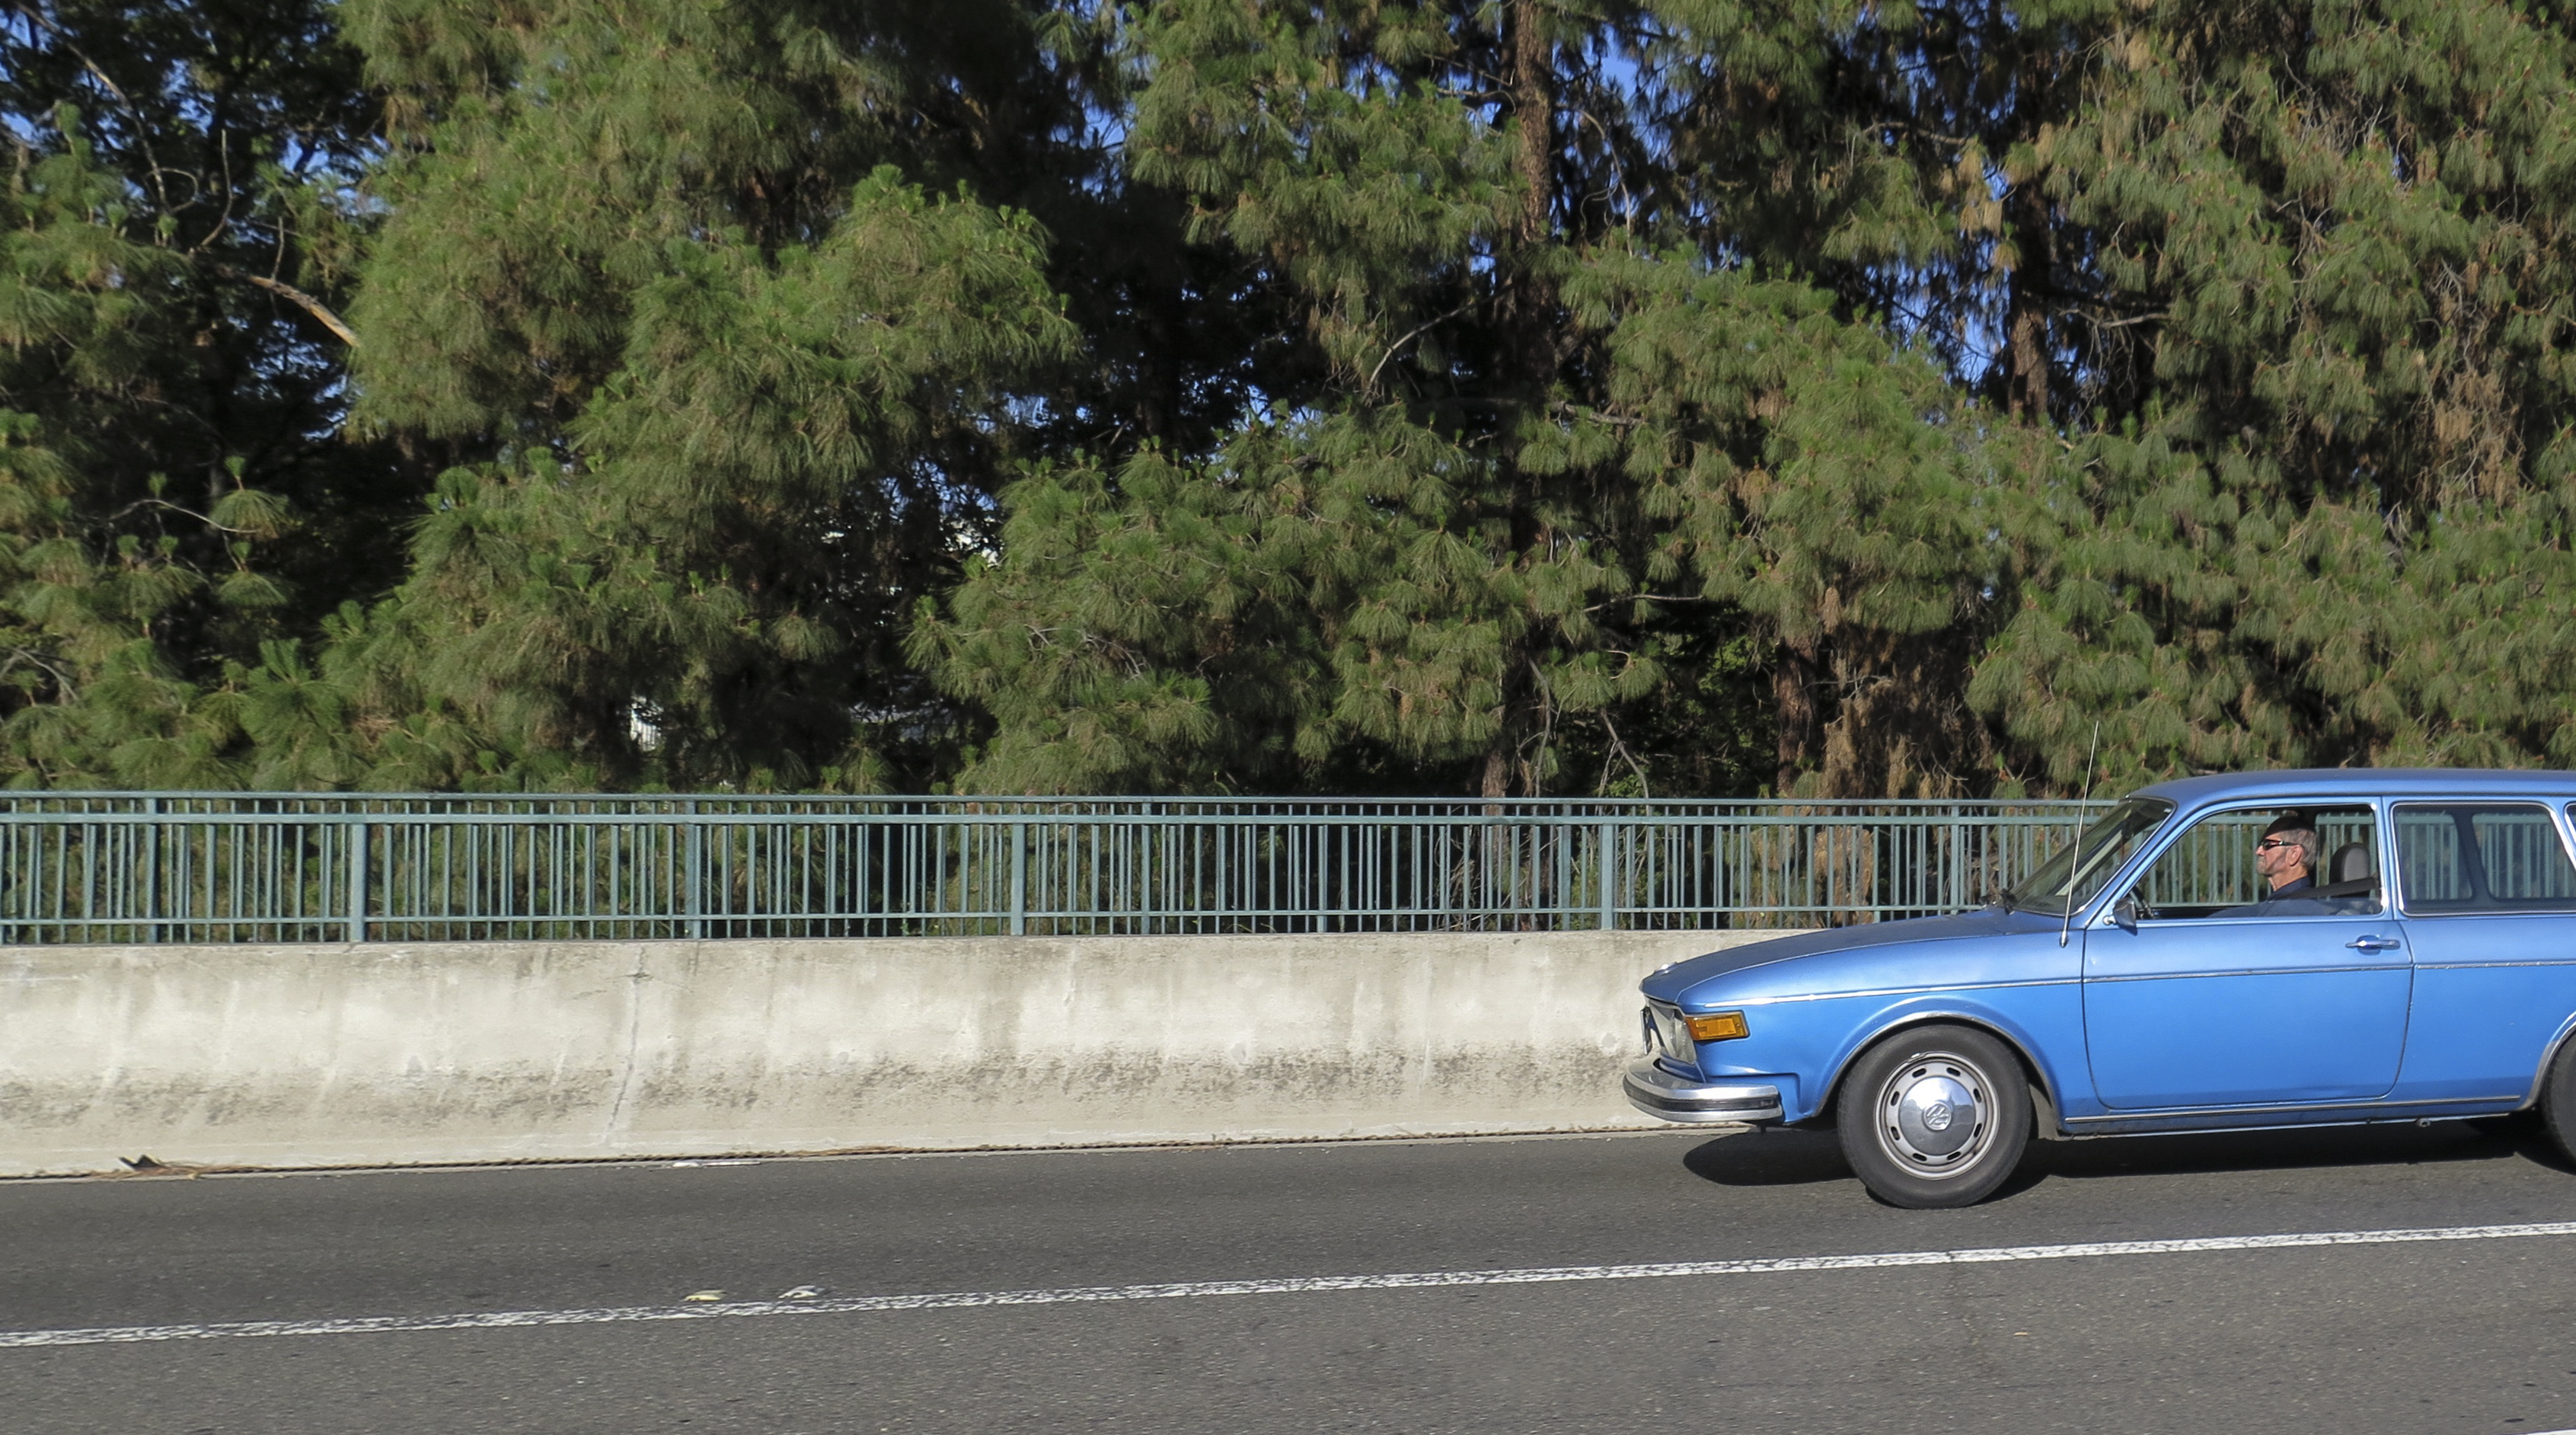
road, street, car, volkswagen, vehicle, blue, outdoors, racing, sedan, blu, questions, type4, typeiv, land vehicle, automobile make, luxury vehicle, executive car